Shoreti Monastery

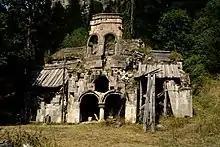
View from the south as of 2014.

The Shoreti Monastery is located in a rocky ravine, some 6 km northeast of the modern village of Ota, Aspindza Municipality, and can be accessed through an off-road trail or a hiking route. The ravine, known as the Aspindzis-Khevi, lies in the historical province of Samtskhe, on the conventional border with Javakheti and Trialeti.